Adam Reynolds

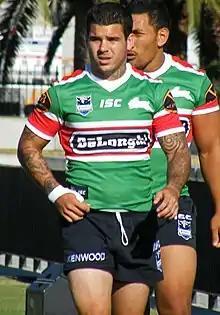
Reynolds playing for the Rabbitohs in 2011

After the highly publicised departure of Chris Sandow, Reynolds joined the South Sydney NRL squad in 2012.